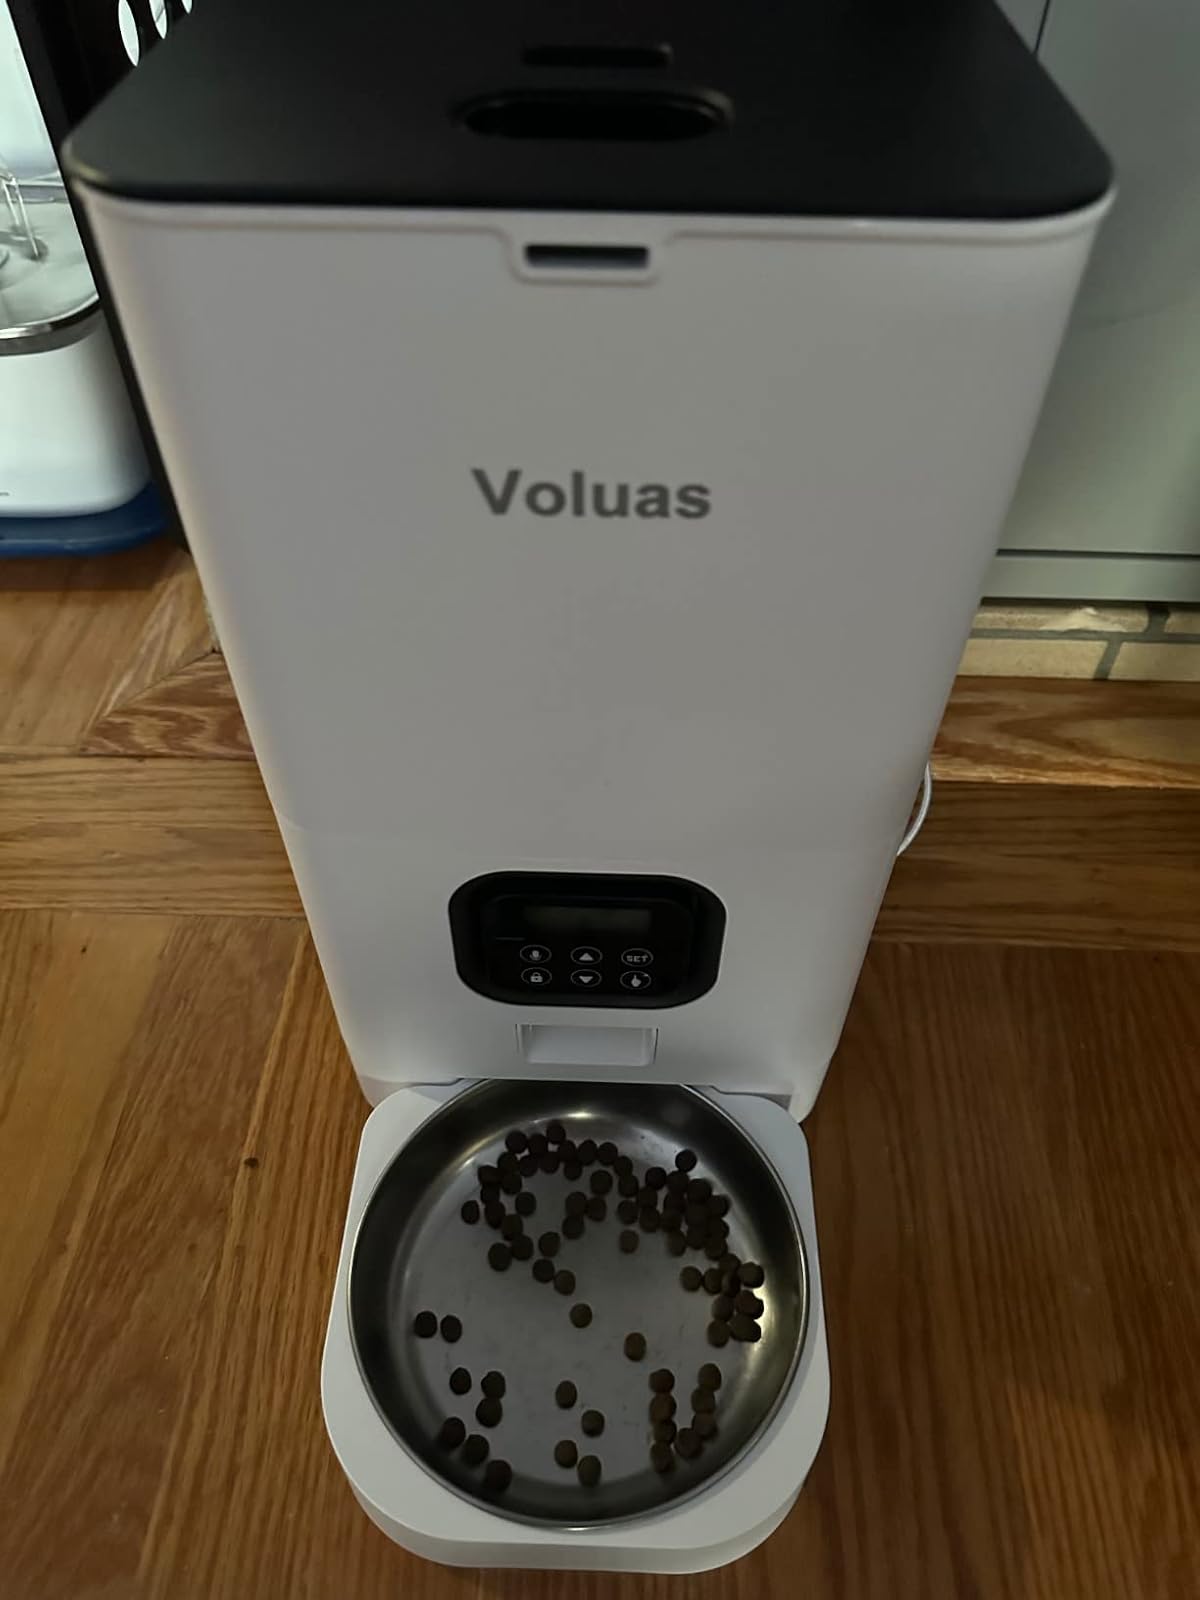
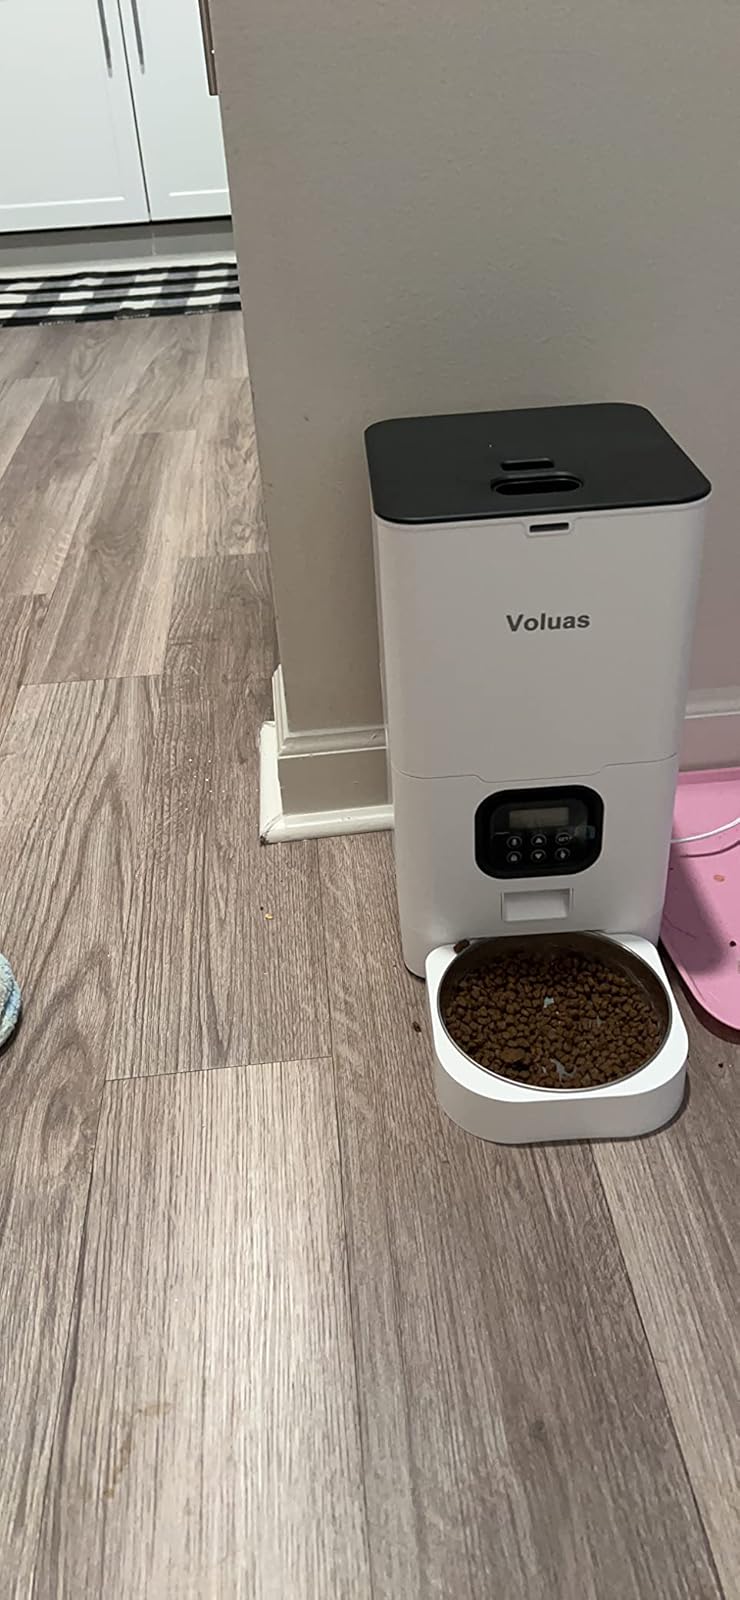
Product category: items_feeder
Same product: yes